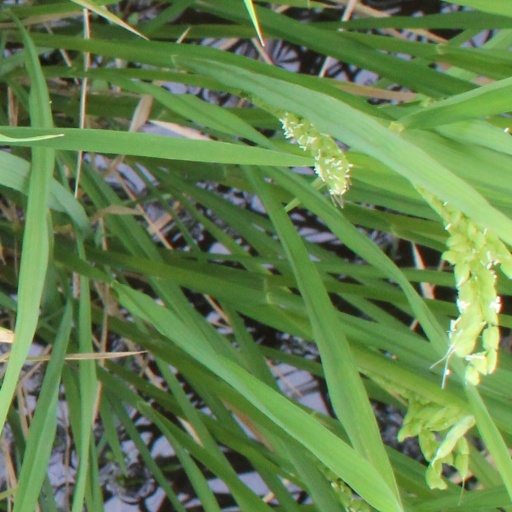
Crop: rice